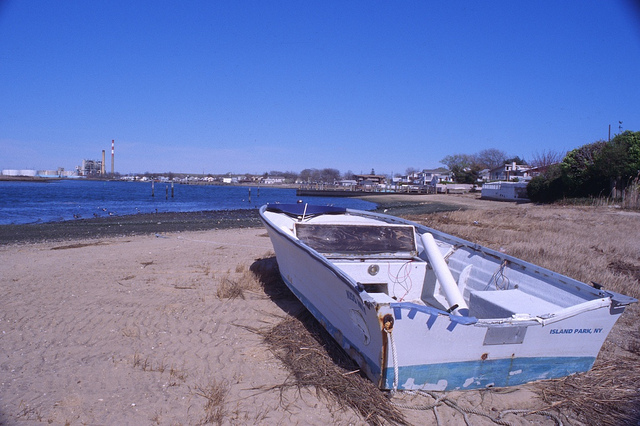
A white and blue boat stuck in sand on a beach.

A photo of a boat and sea in the background

An empty boat lying on a sandy beach.

The boat is on the beach waiting to be used.

A boat sits in the sand on the beach.